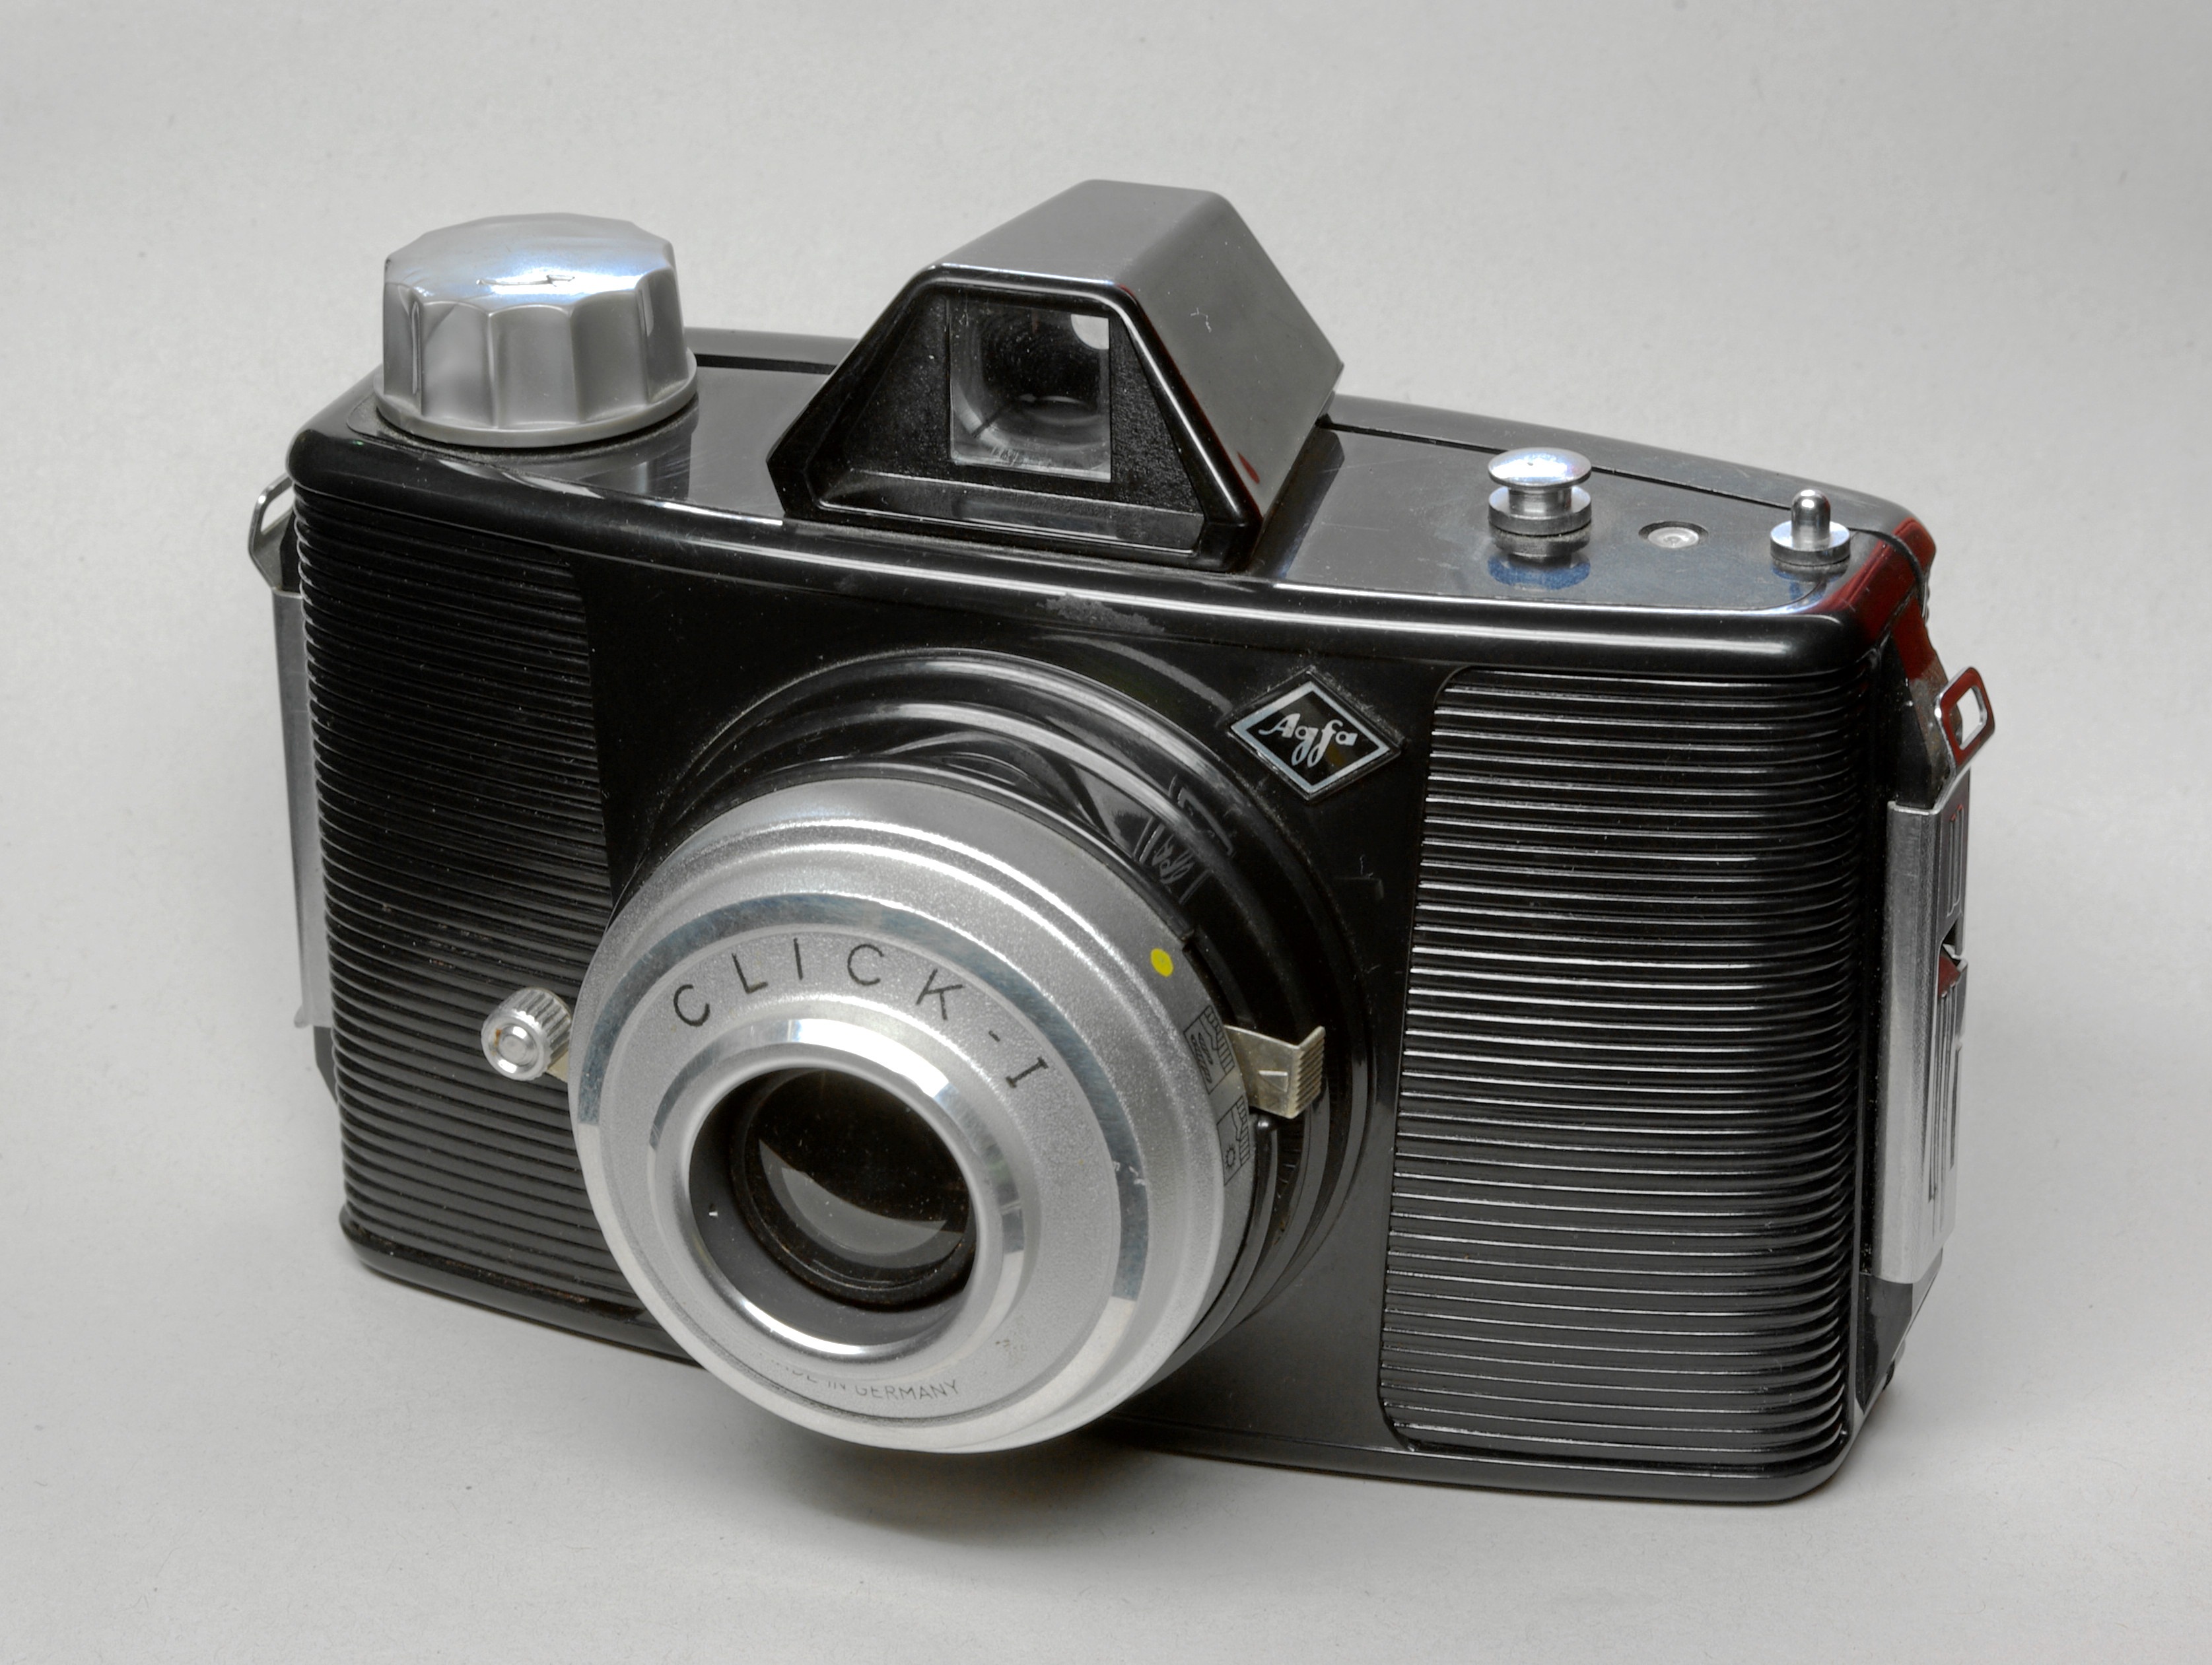
camera, old, photo, analog, lens, shutter, reflex camera, flash, recording, digital camera, images, slide, agfa, camera lens, digital slr, single lens reflex camera, cameras optics, mirrorless interchangeable lens camera, click i